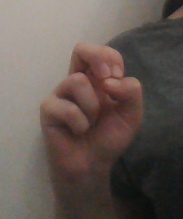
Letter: gaaf